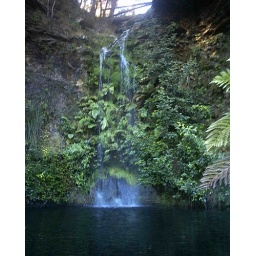
a waterfall in leaura, blue mountains waterfall winterfest